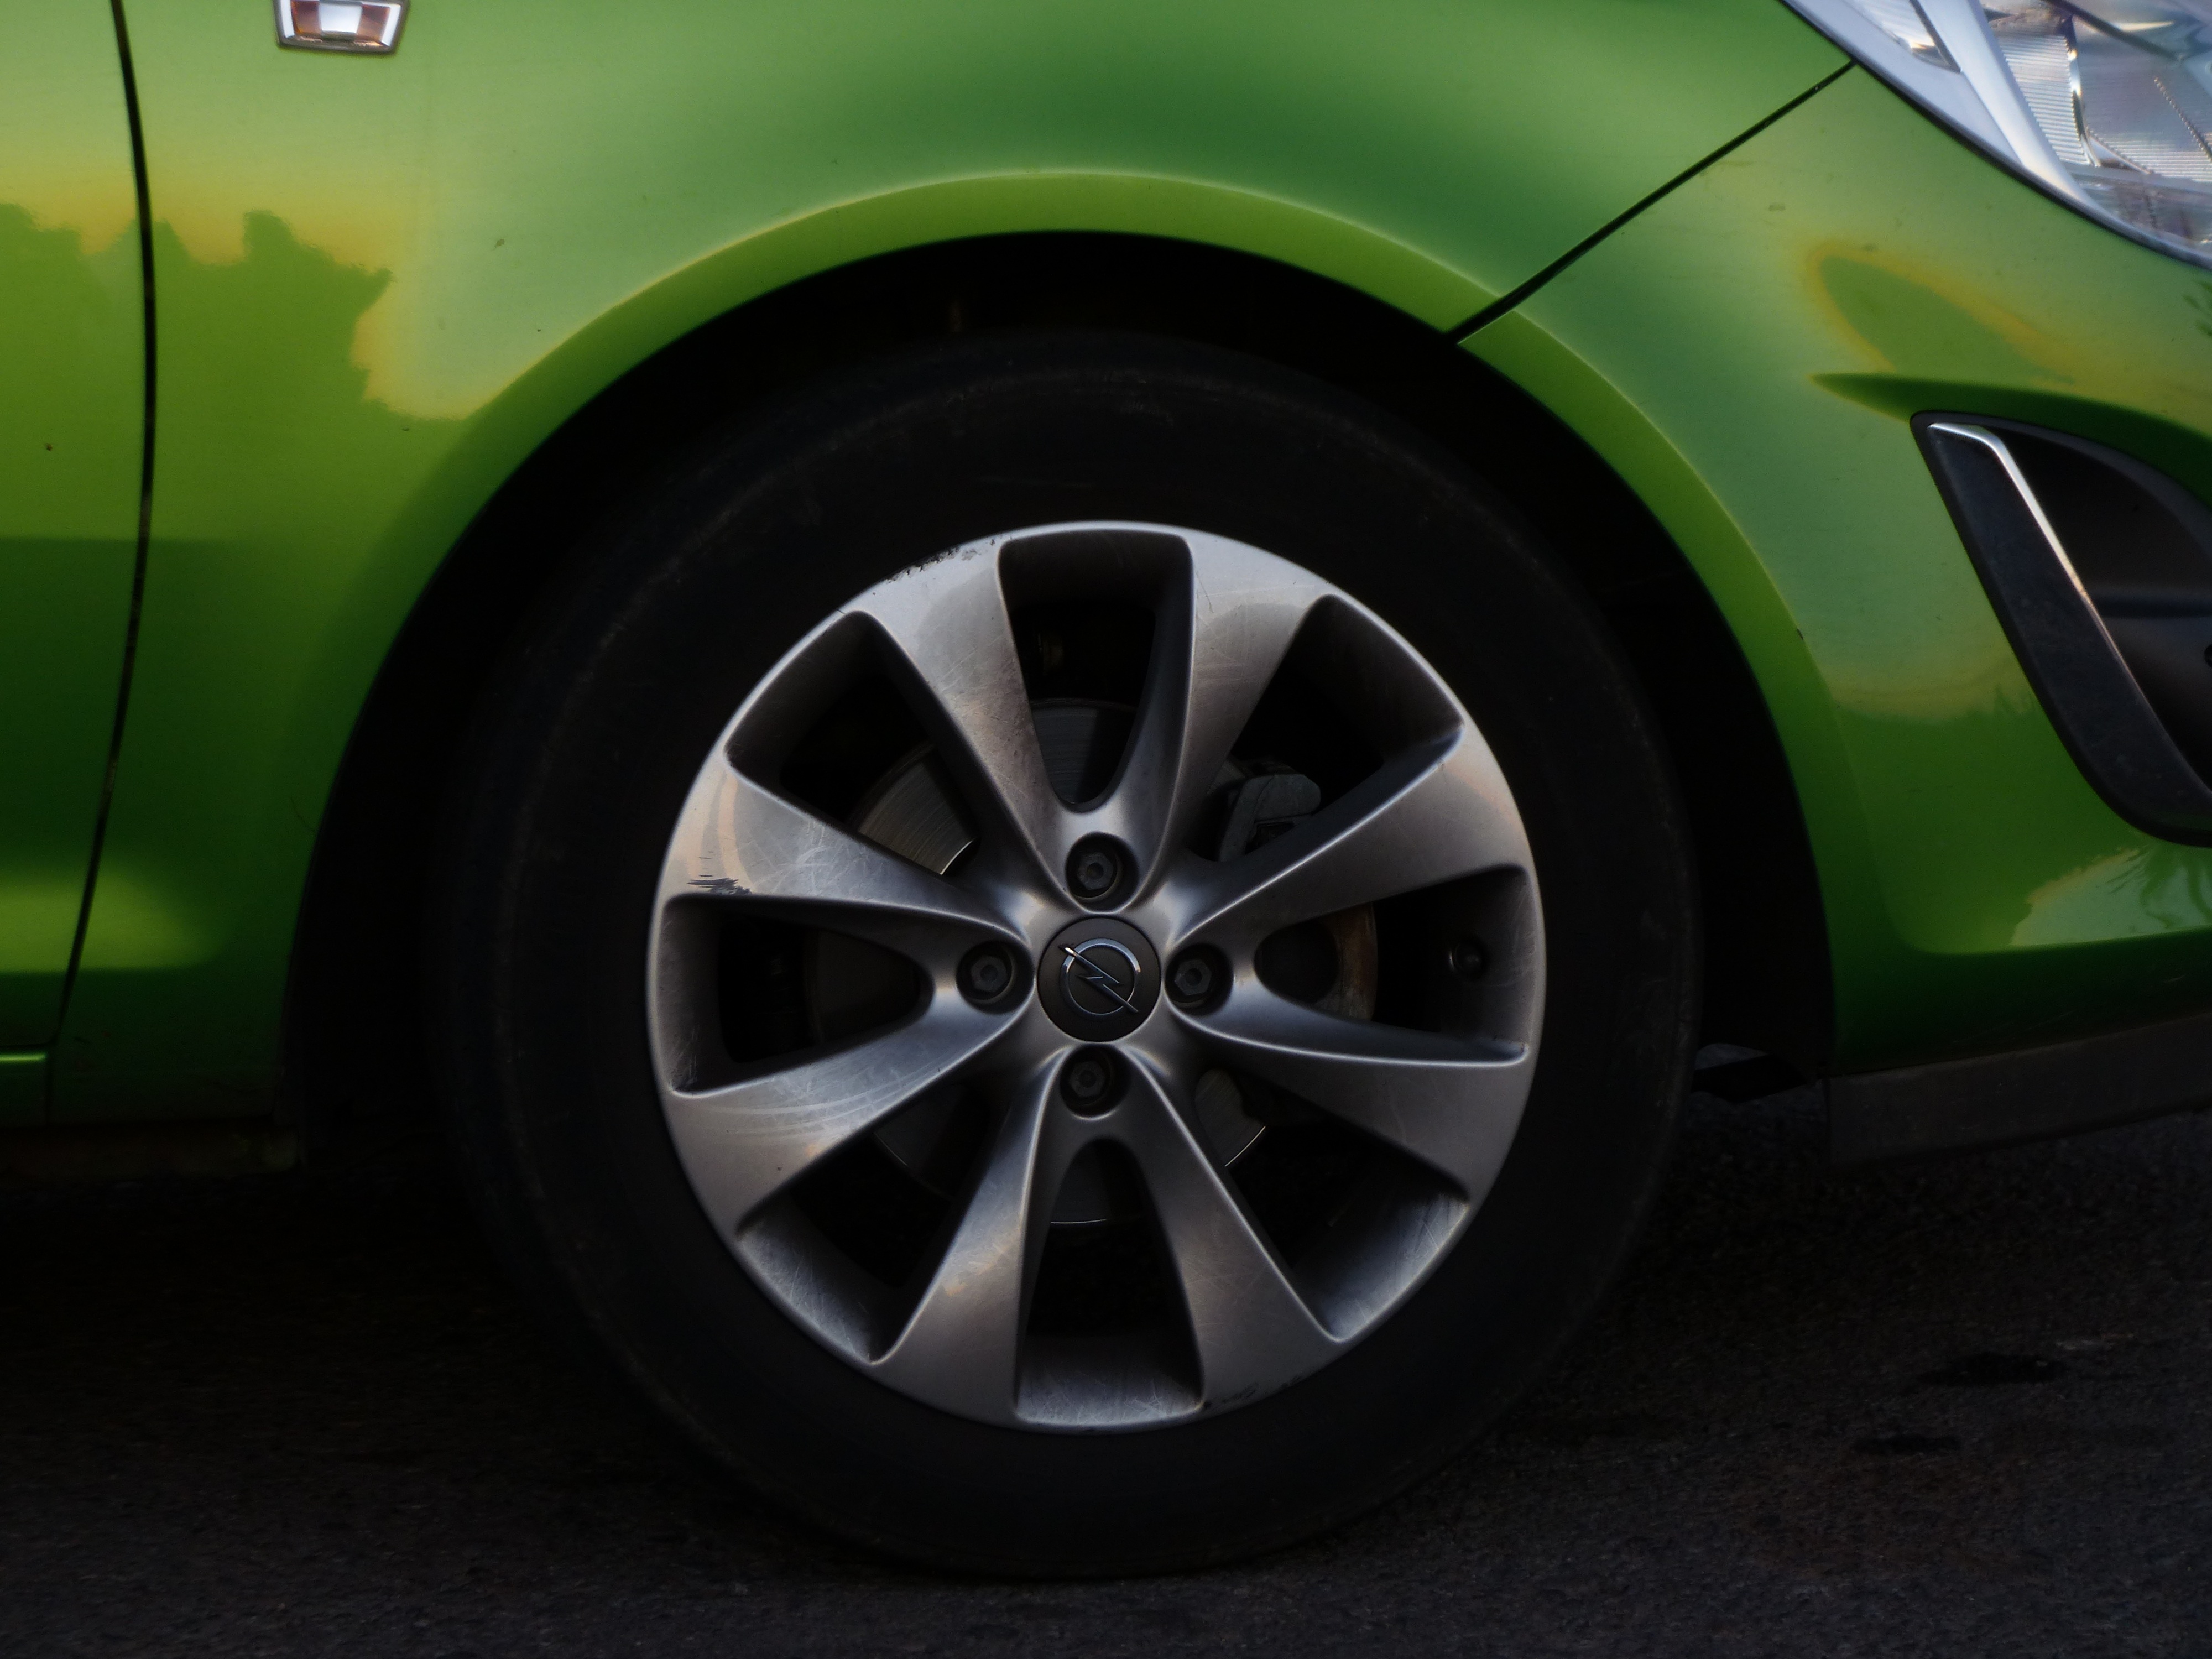
car, wheel, green, vehicle, color, auto, bumper, rim, sedan, front, opel, metallic, corsa, mature, paintwork, city car, land vehicle, grass green, metallic paint, automobile make, automotive exterior, compact car, automotive design, family car, mid size car, subcompact car, opel corsa